David T. Fischer

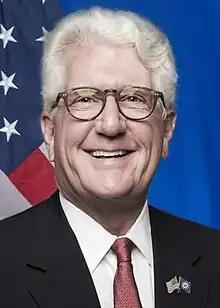
Official Portrait, 2020-2021

David T. Fischer (born 1946) is an American business executive, civic leader, and philanthropist. He was confirmed in 2019 as the United States Ambassador to Morocco and served in this role until 2021.